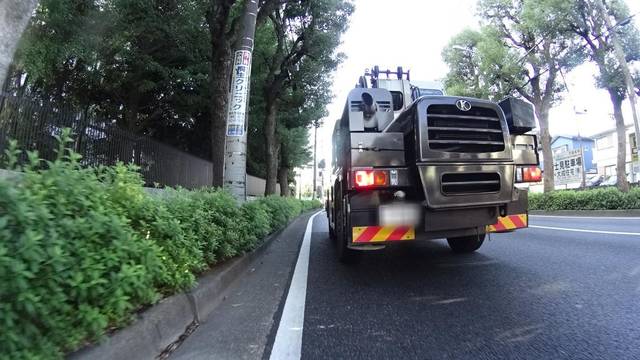
Region: Japan
Coordinates: 35.657, 139.54